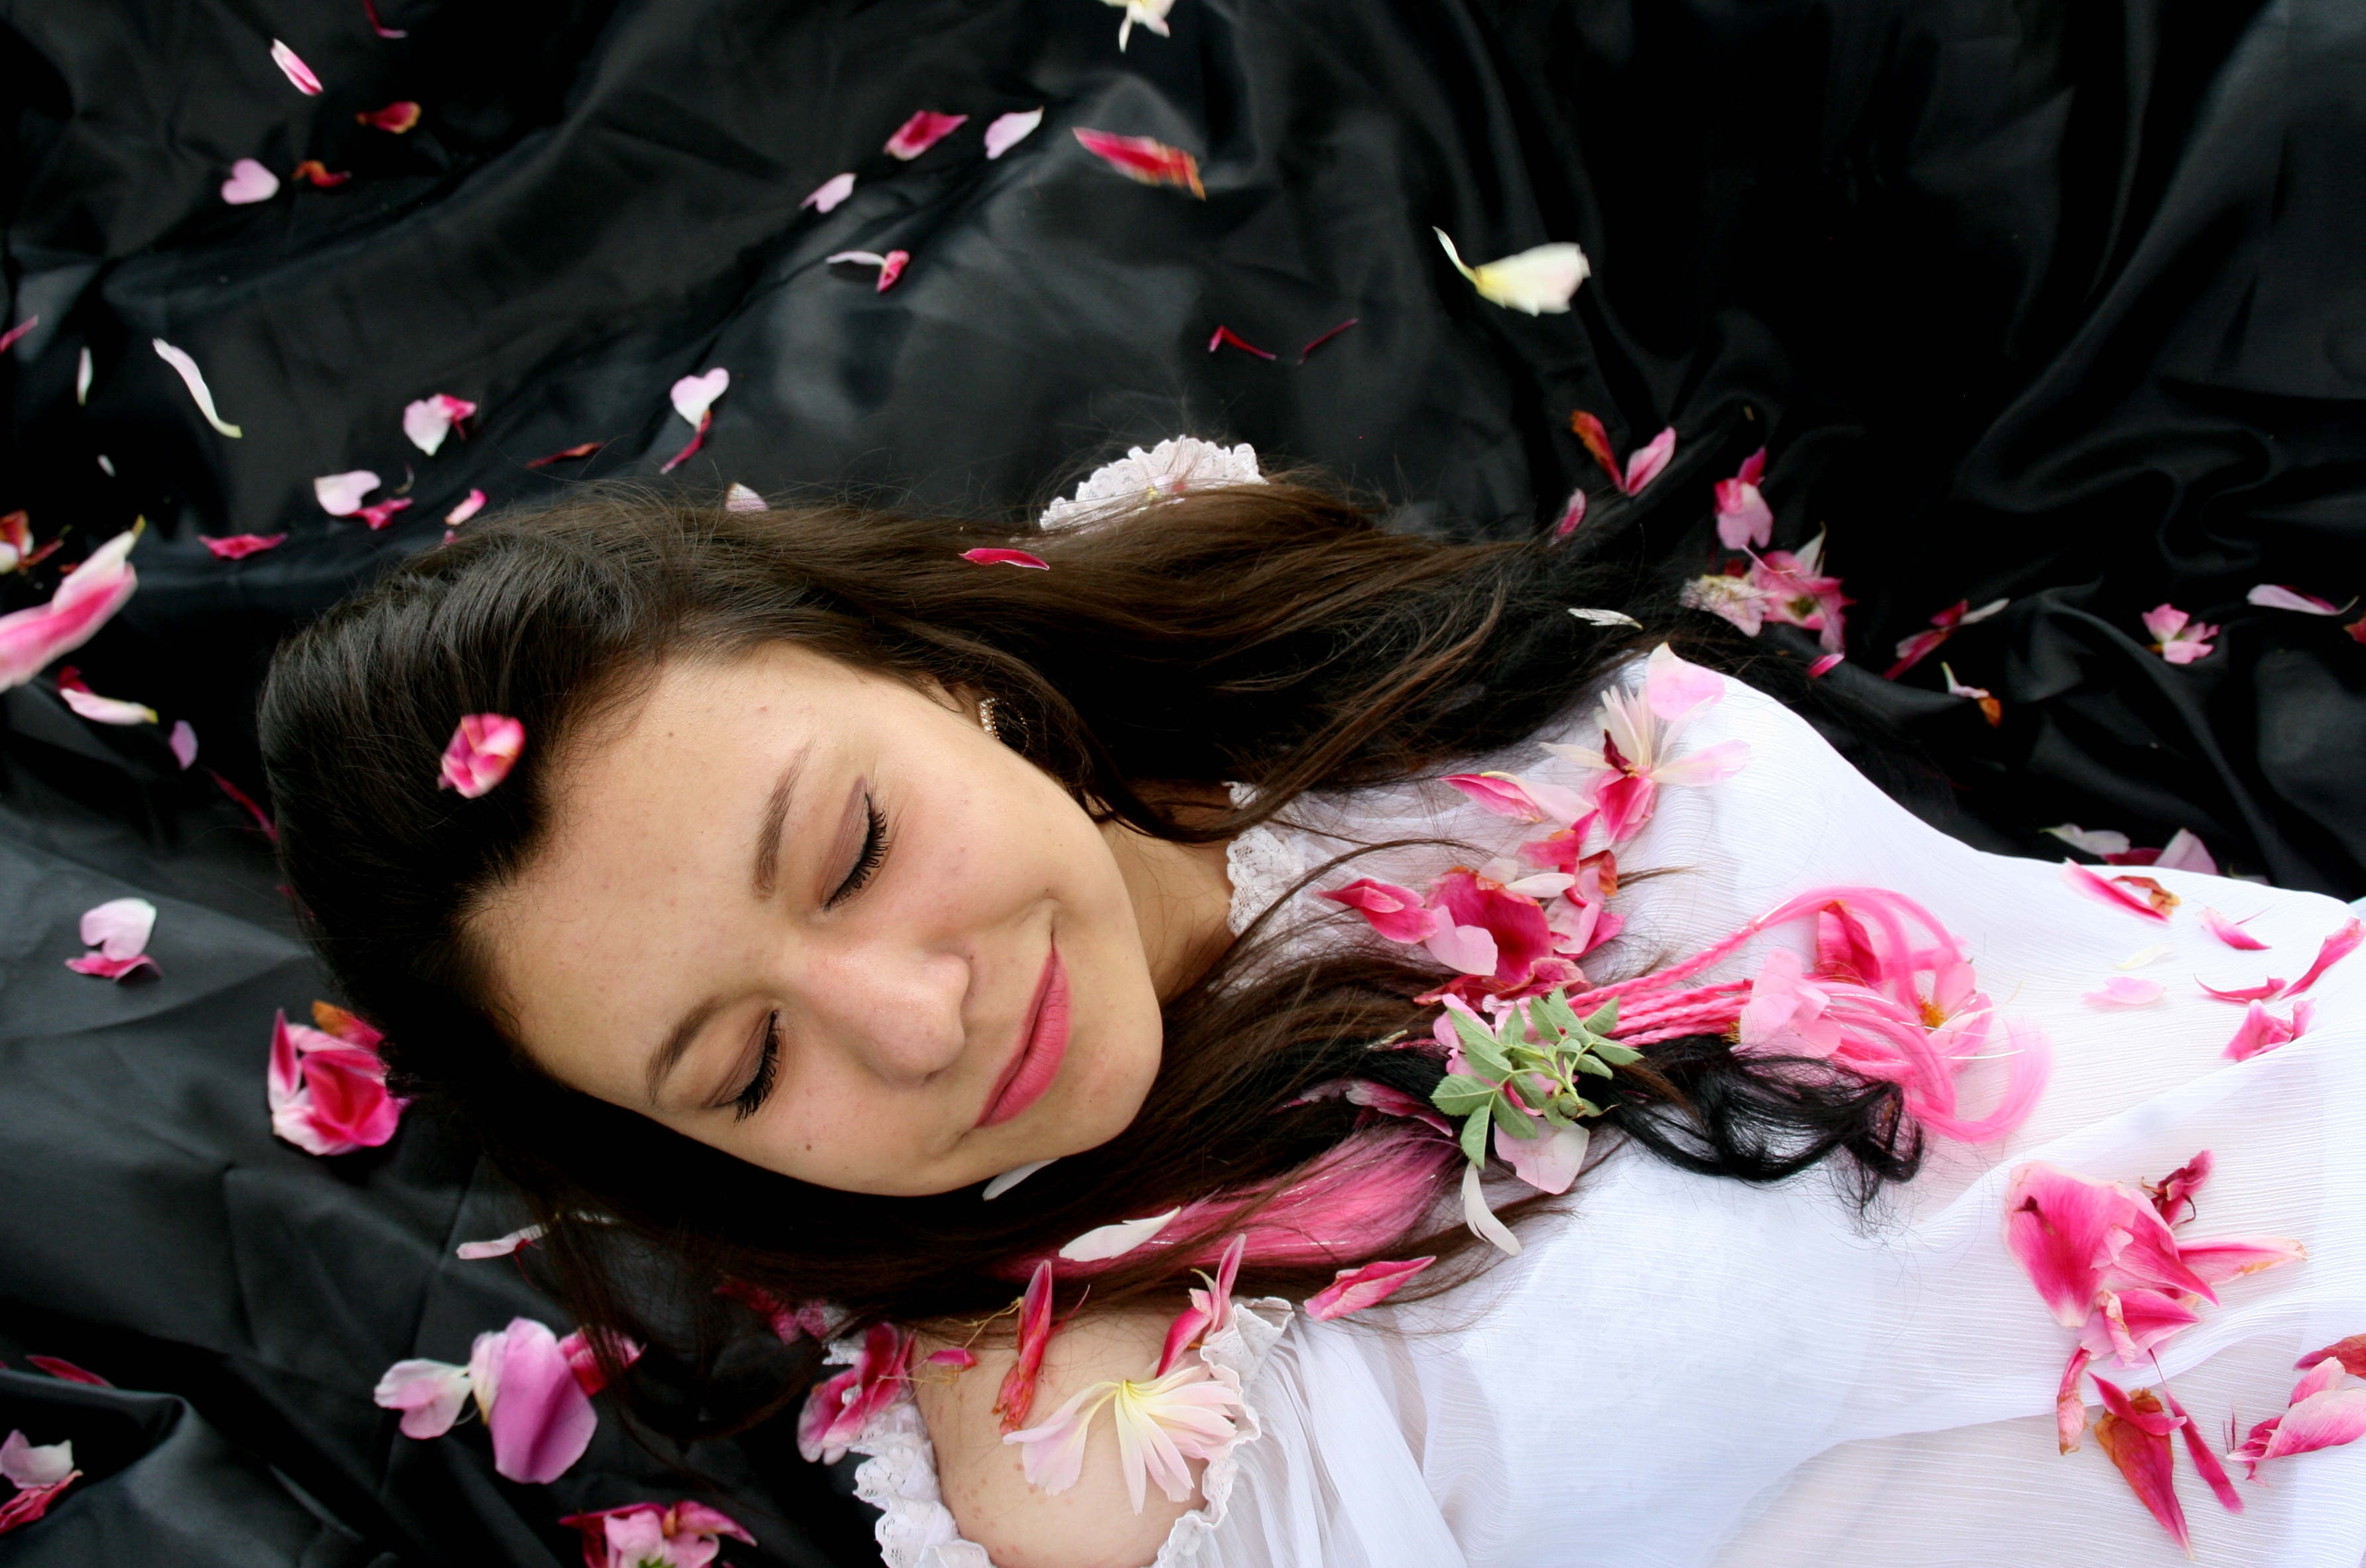
girl, woman, portrait, clothing, lady, pink, cosplay, petals, beauty, costume, anime